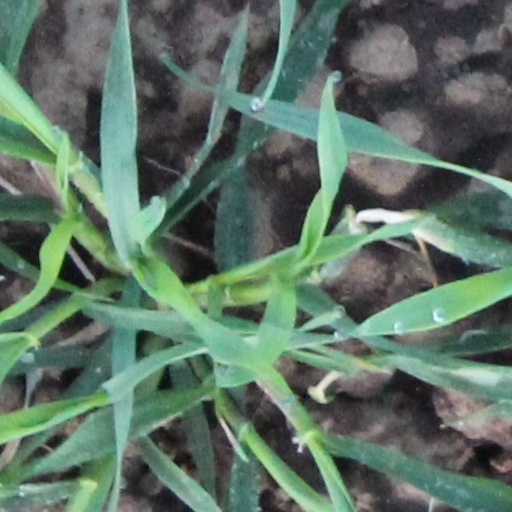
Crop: wheat